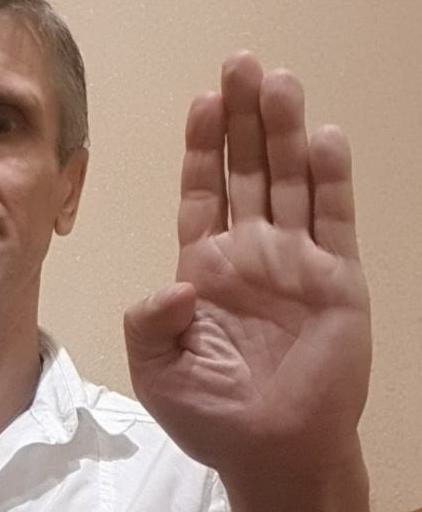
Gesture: stop